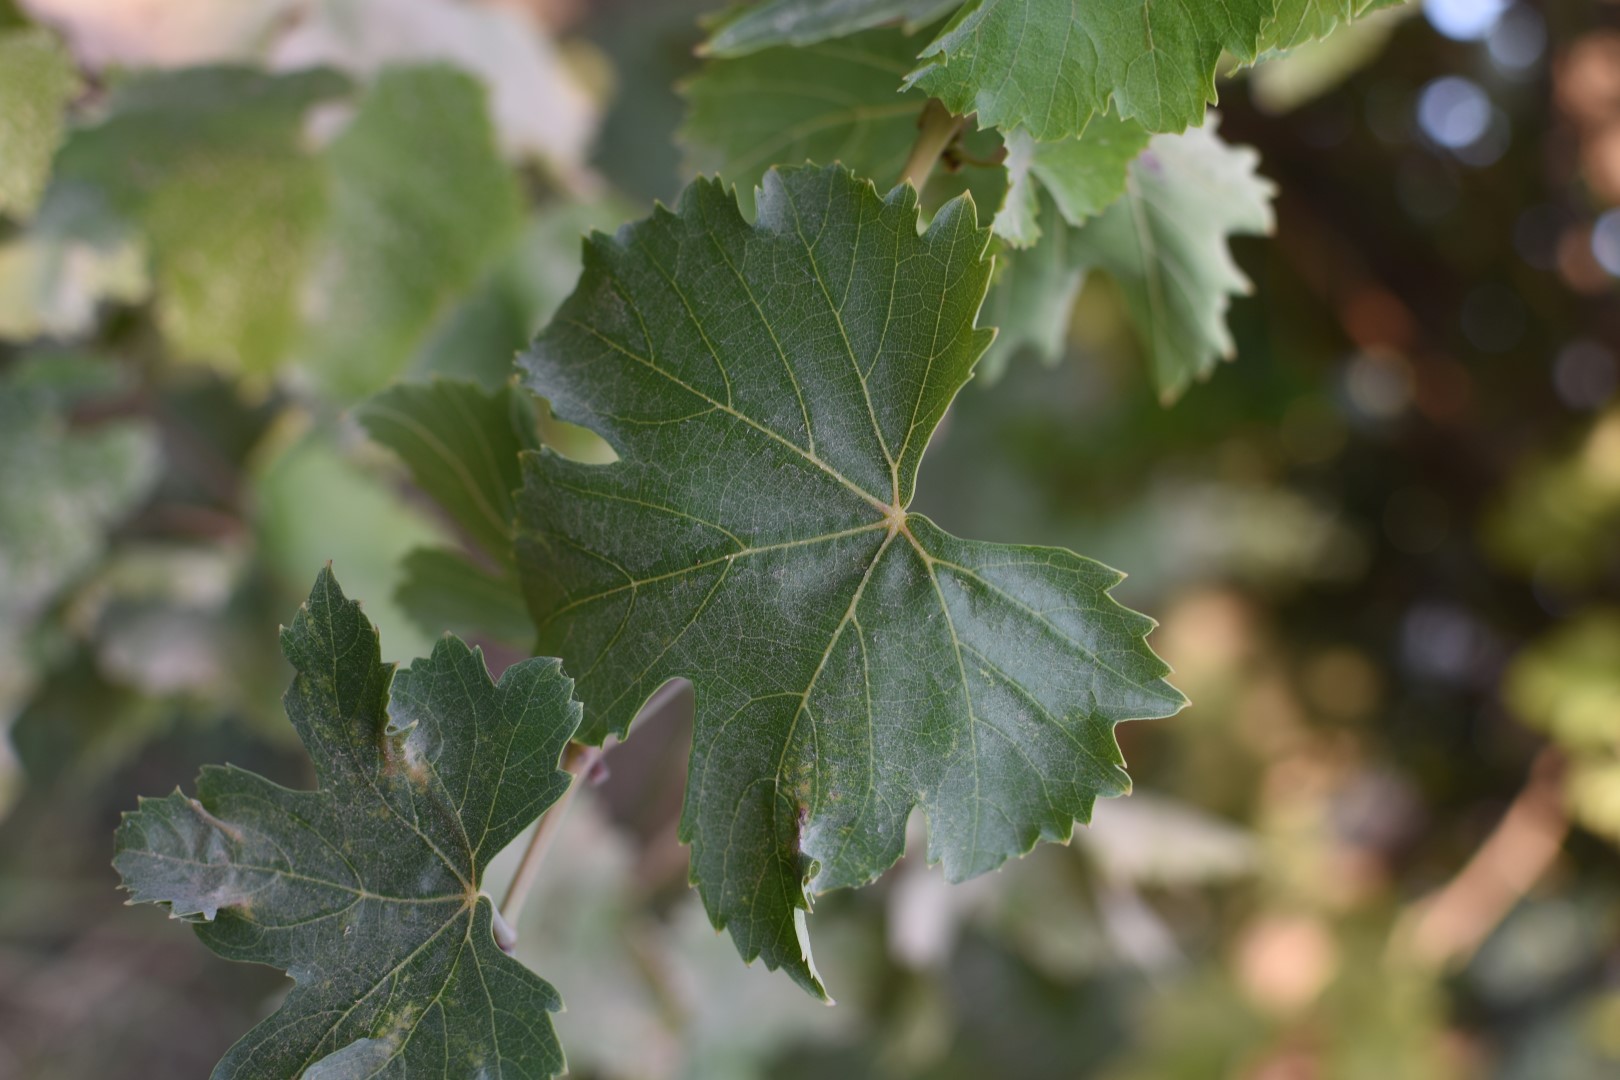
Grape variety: Thompson Seedless